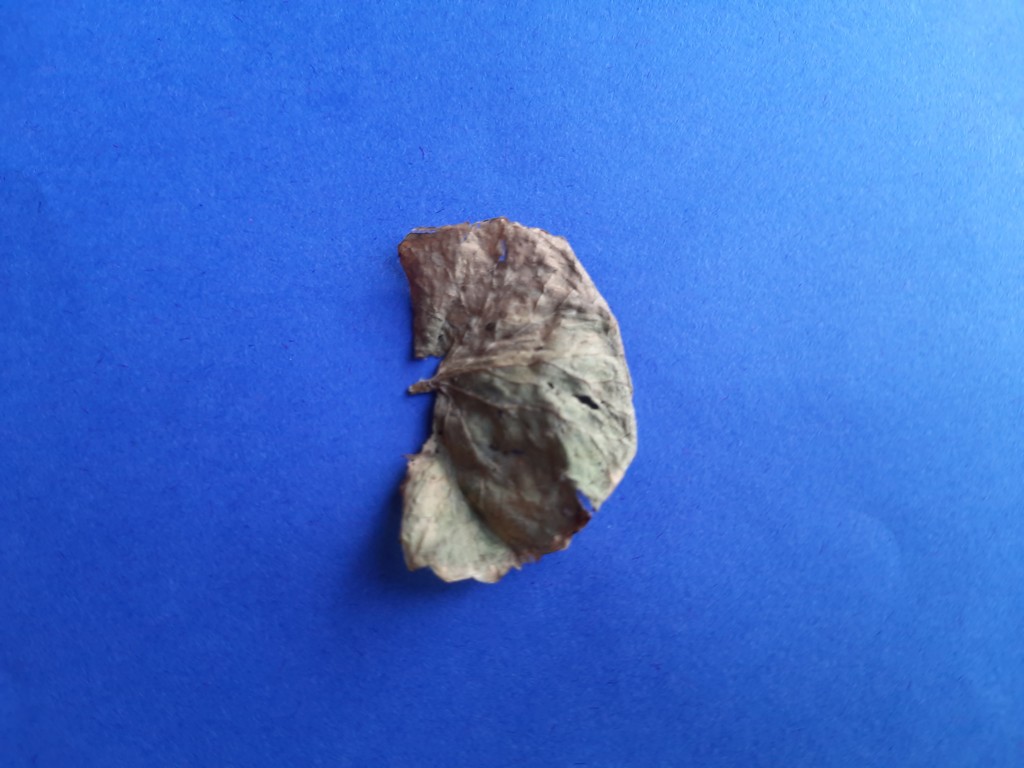
Label: Dried